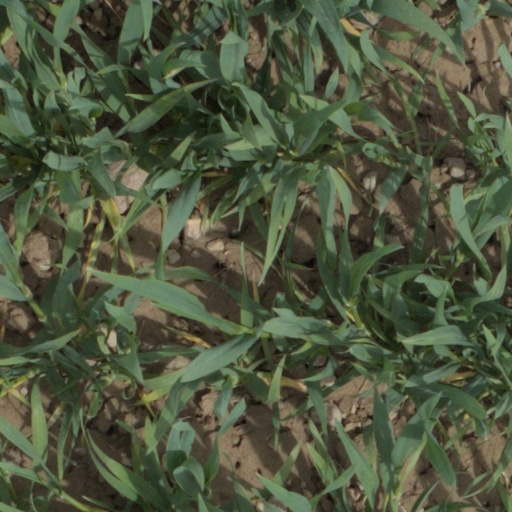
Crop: wheat